Alipurduar district

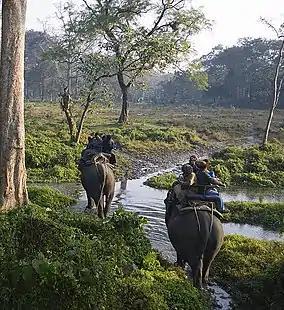
An elephant safari through the Jaldapara Sanctuary

The Dooars in Alipurduar district were under the control of Kingdom of Bhutan from early 17th-century till 1865 when British East India company captured the area in the Duar War under the Treaty of Sinchula and were added to the district of Jalpaiguri in 1869 and later finally to the Indian Union in 1949.